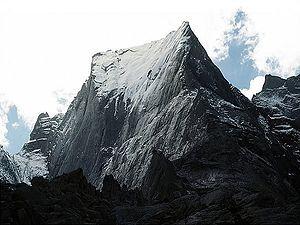
Le pizzo Badile est un sommet des Alpes, à 3 308 mètres d'altitude, dans la chaîne de la Bernina, dans le Val Bregaglia à cheval entre l'Italie et la Suisse.
Les Alpes suisses sont la partie située en Suisse de la chaîne des Alpes. Elles comprennent la haute montagne du col du Petit-Saint-Bernard à l'ouest jusqu'au col de Resia à l'est. Selon la classification traditionnelle du système alpin, elles font partie des Alpes centrales.